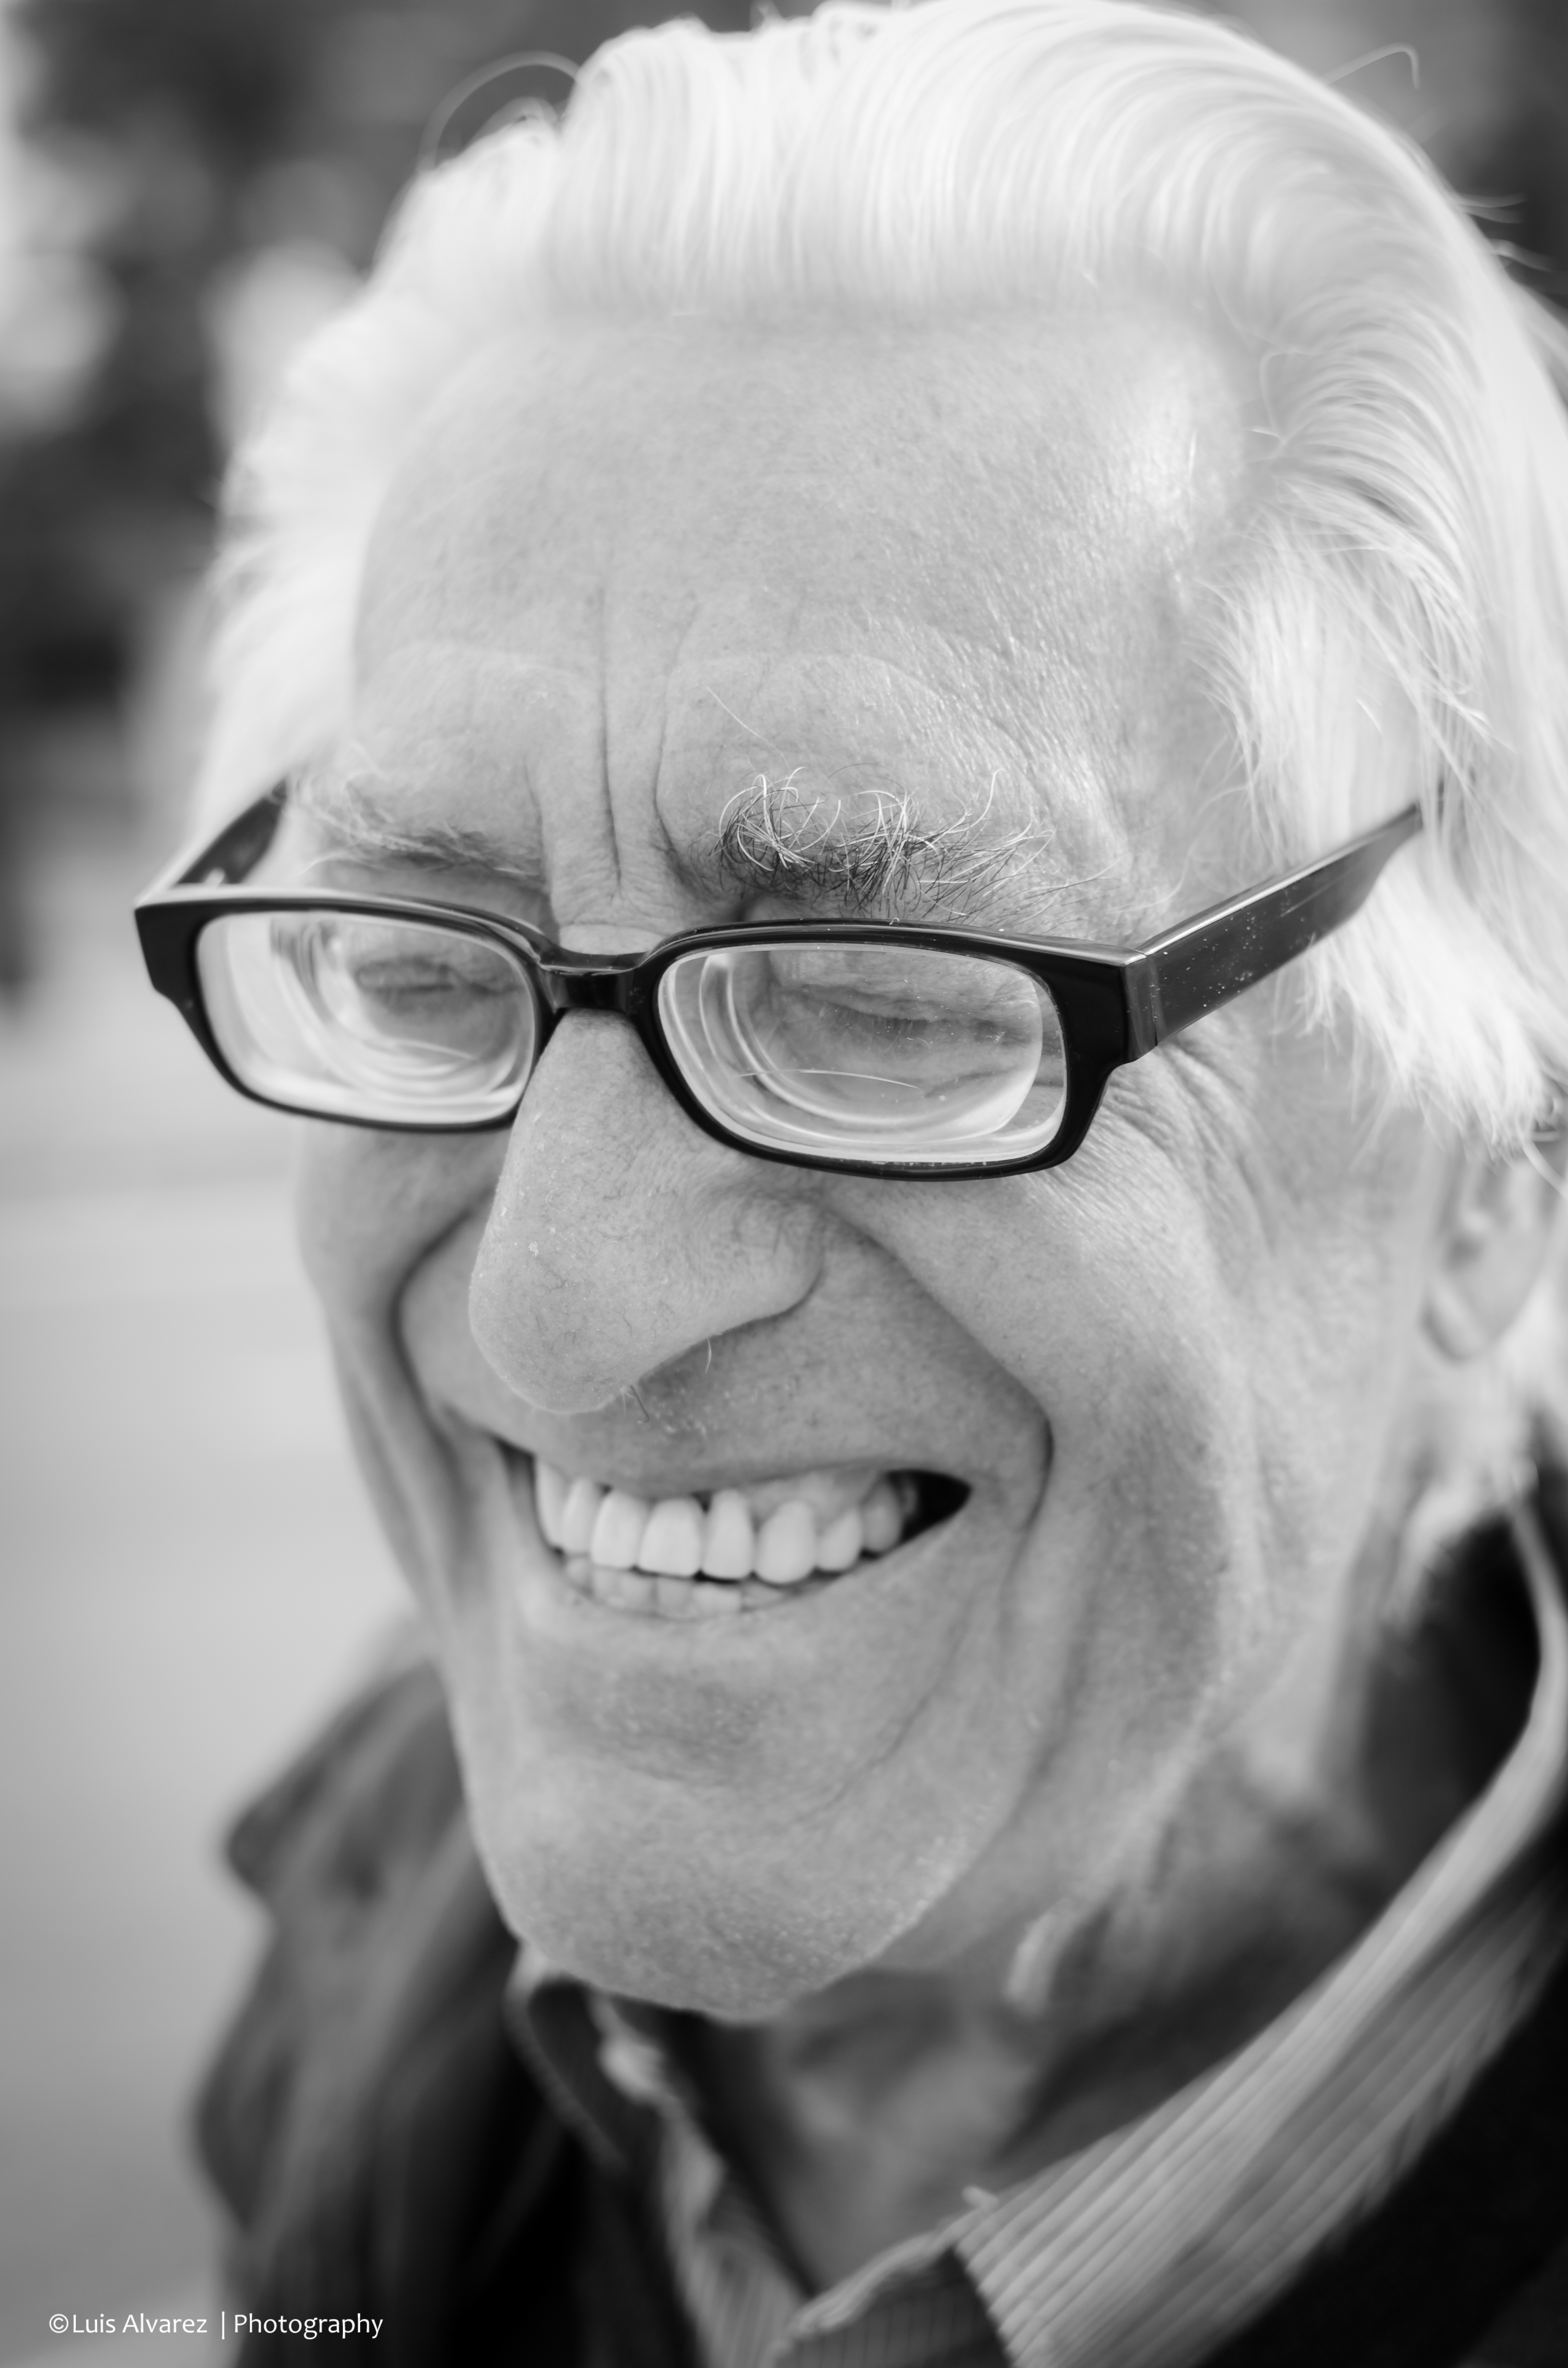
man, outdoor, person, black and white, white, street, photography, portrait, nikon, black, monochrome, facial expression, smile, close up, bw, face, nose, candid, spain, 35mm, sunglasses, eye, glasses, head, eyewear, catalonia, d7000, soul, moment, emotion, decisive, luis, streettog, tog, collecting, salou, alvarez, marra, monochrome photography, portrait photography, vision care